Fishing industry in Portugal

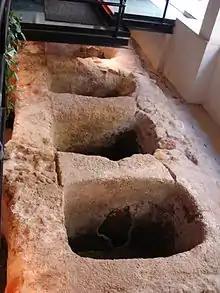
Vestiges of a Roman fish preserving plant, Setúbal.

Roman ruins of fish processing facilities were found across the Portuguese coast. Garum (a type of fermented fish sauce) of Lusitania (present-day Portugal) was highly prized in Rome. It was shipped to Rome directly from the harbour of Lacobriga (present-day Lagos). The fishing and fish processing industry was so important in the territory that ruins of a former Roman garum factory can be even visited today in the downtown of Lisbon's old quarter.